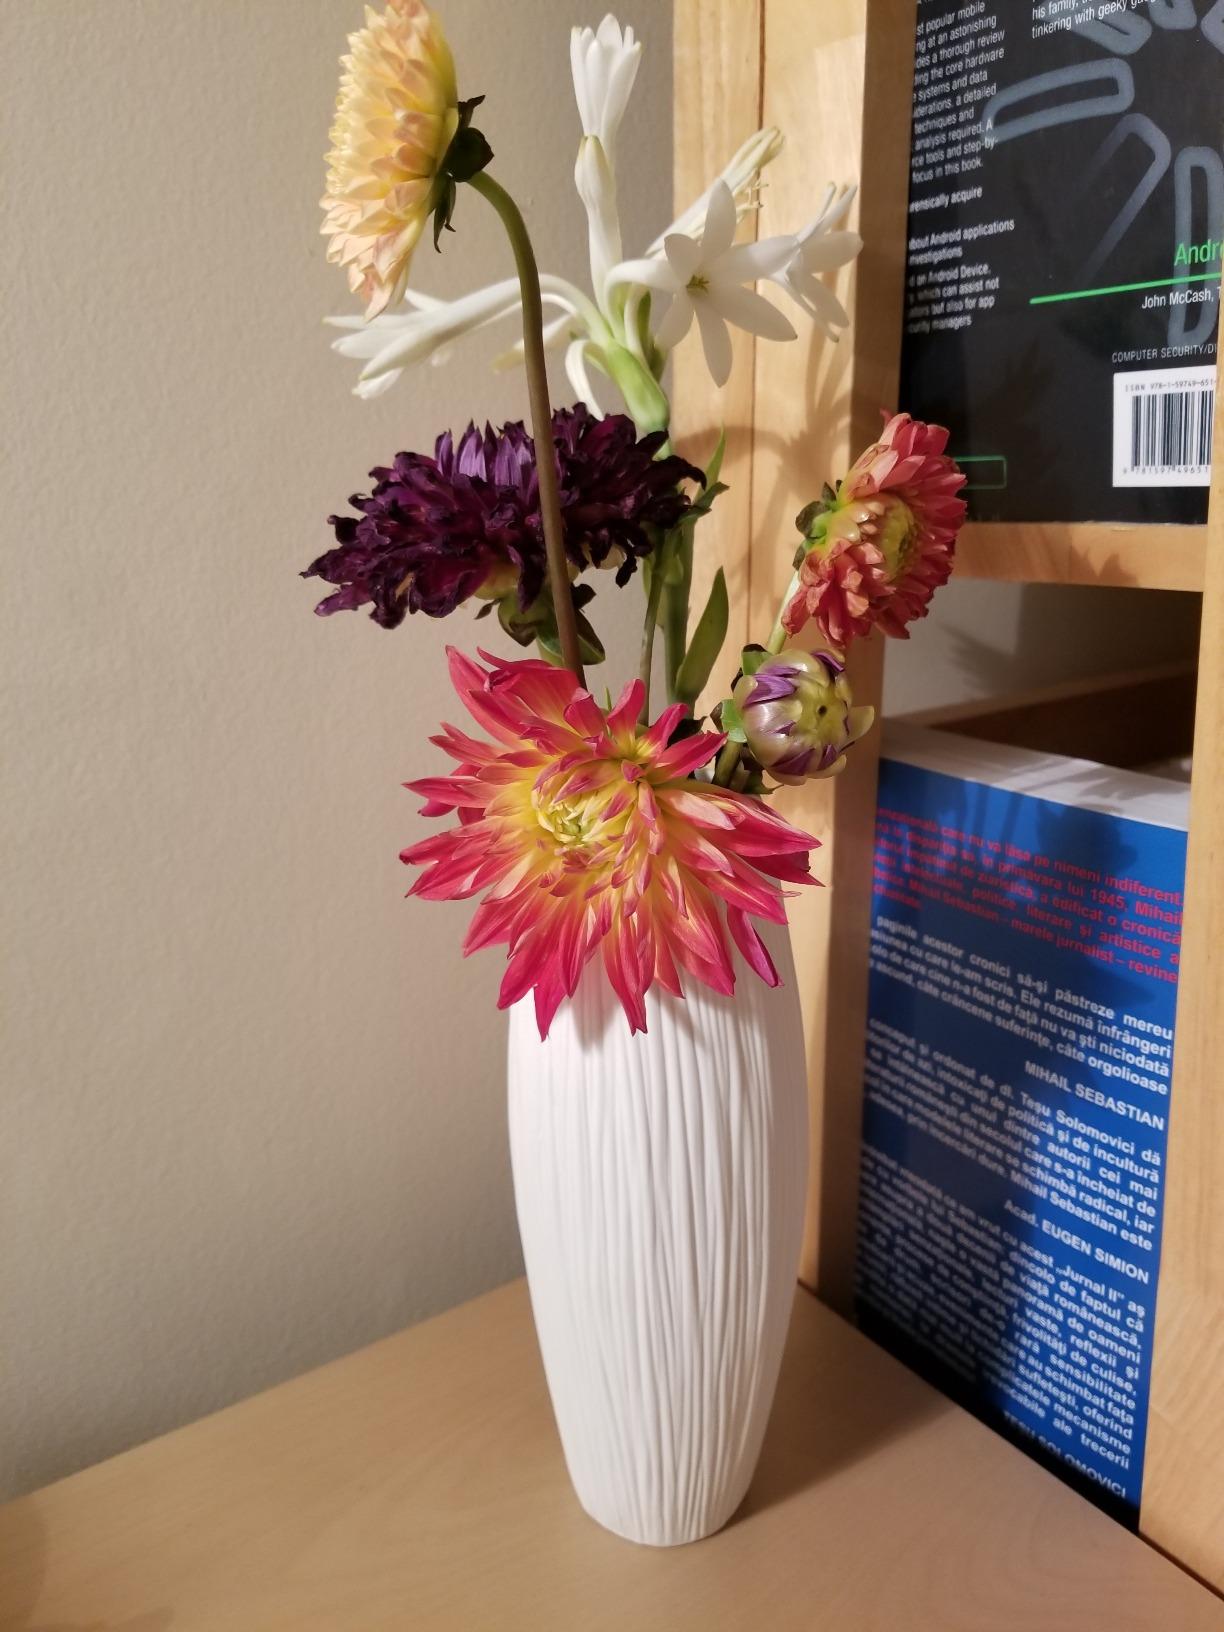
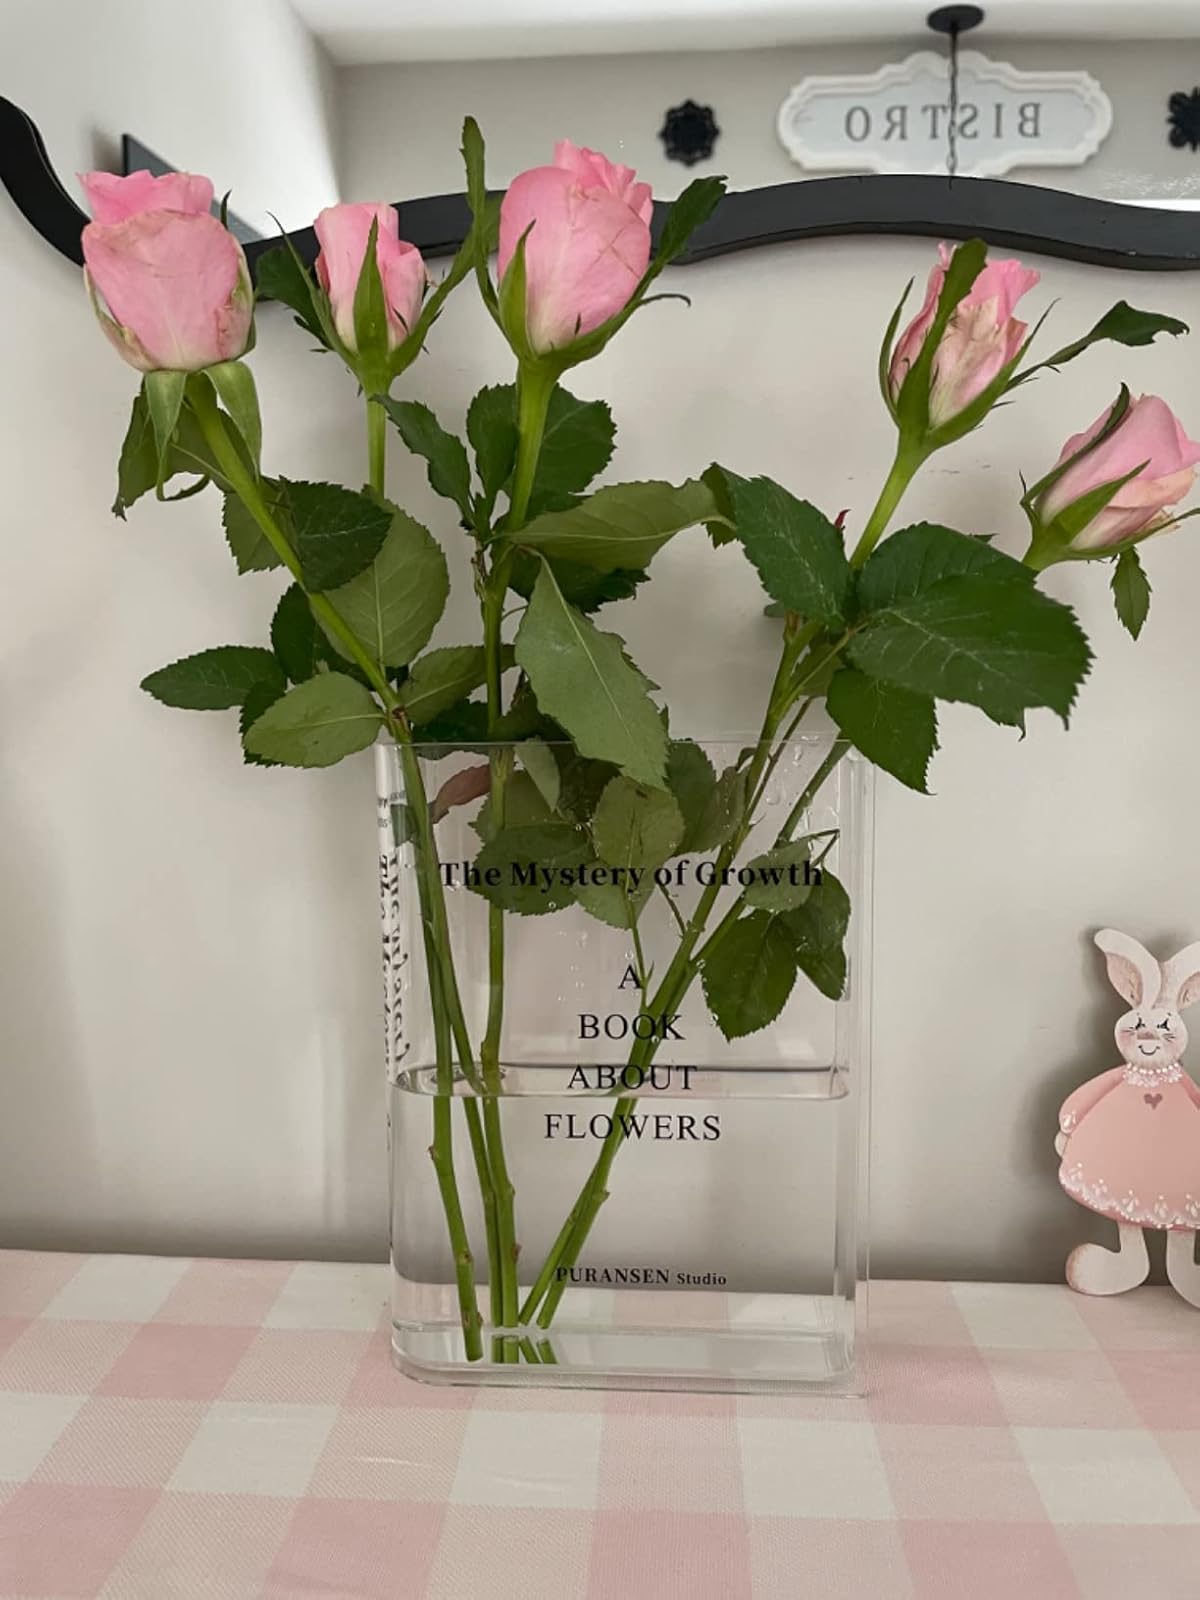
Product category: vase
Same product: no